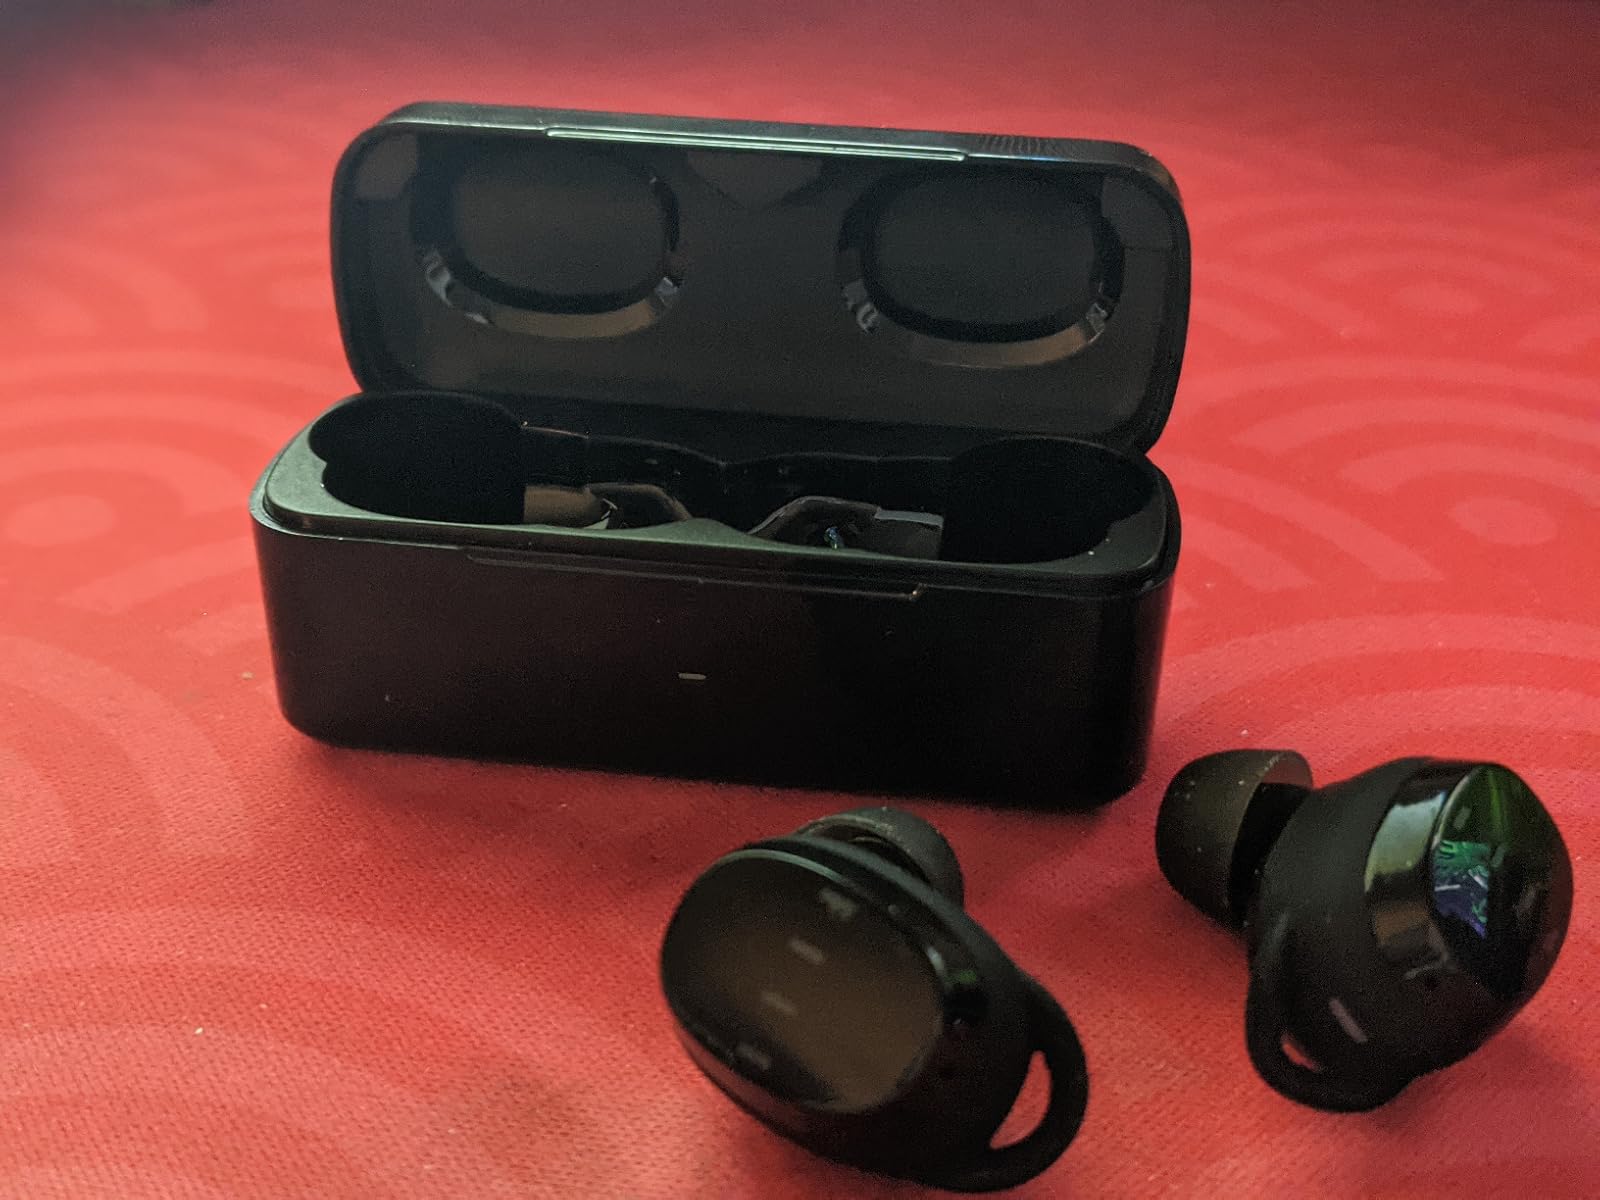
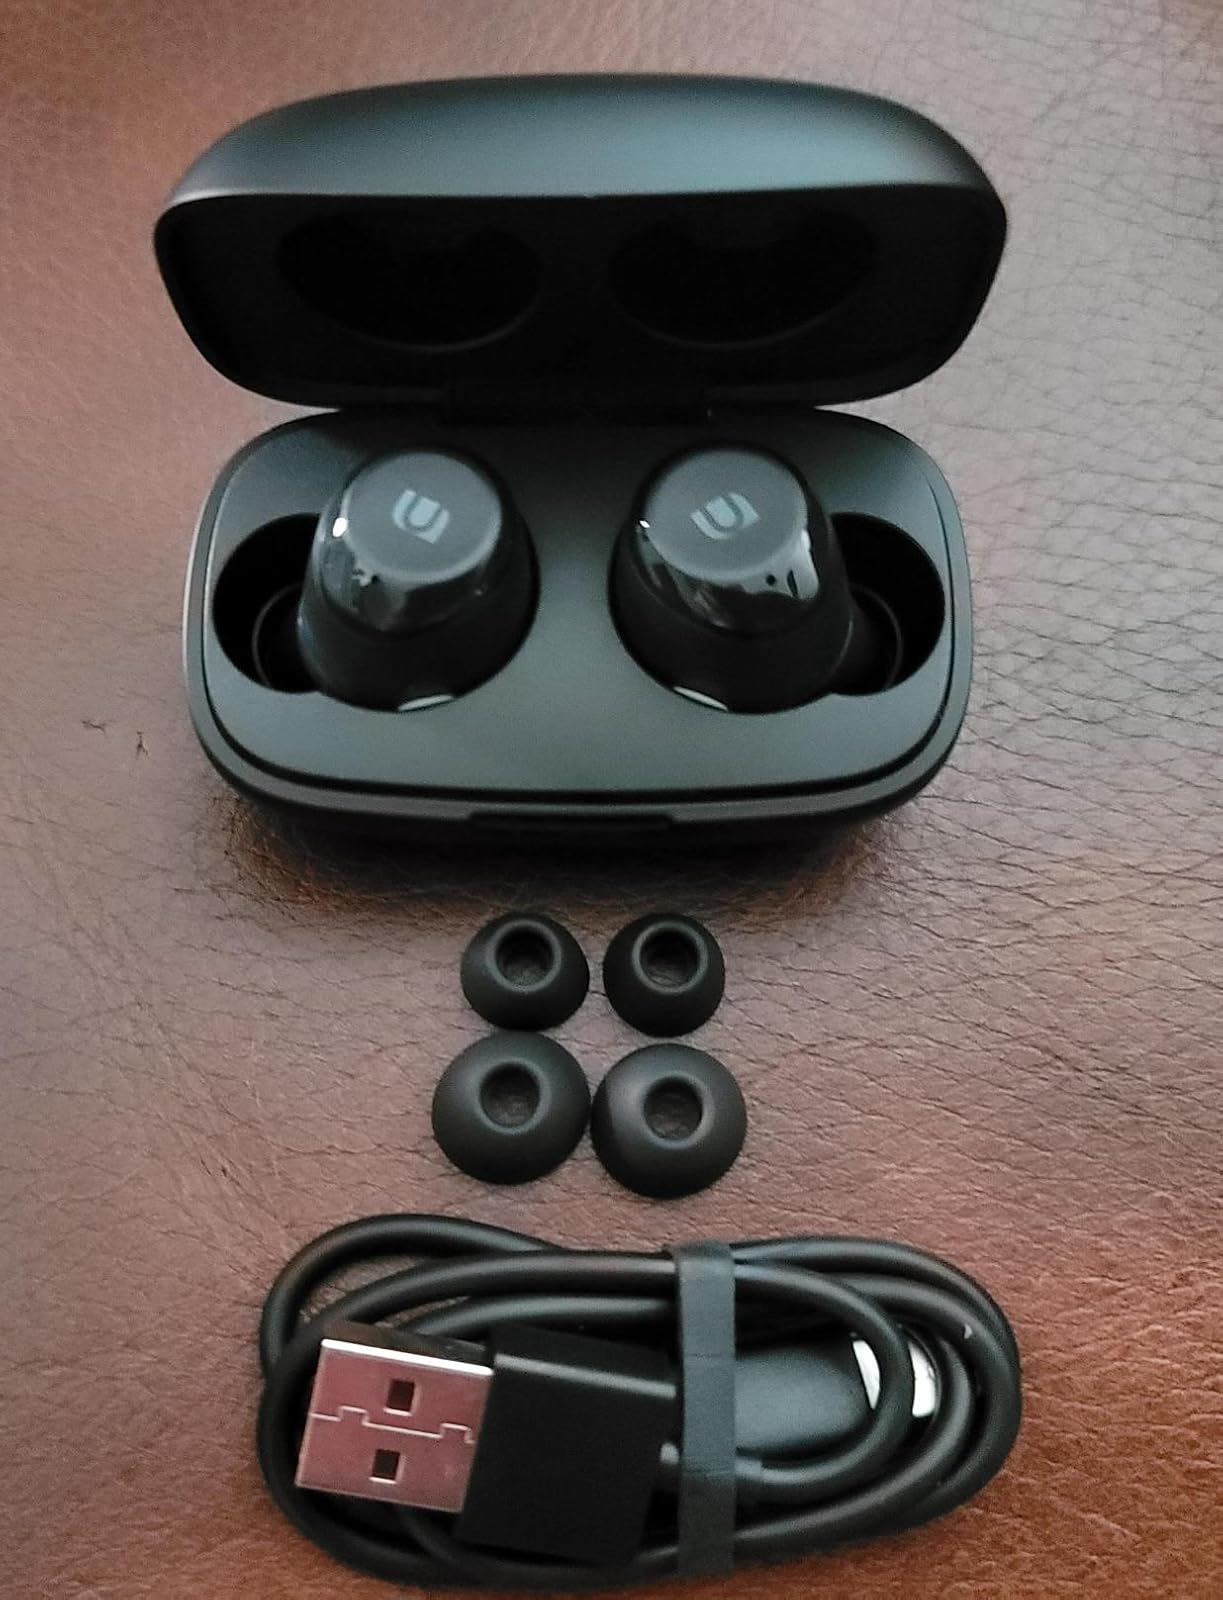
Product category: earbuds
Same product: no